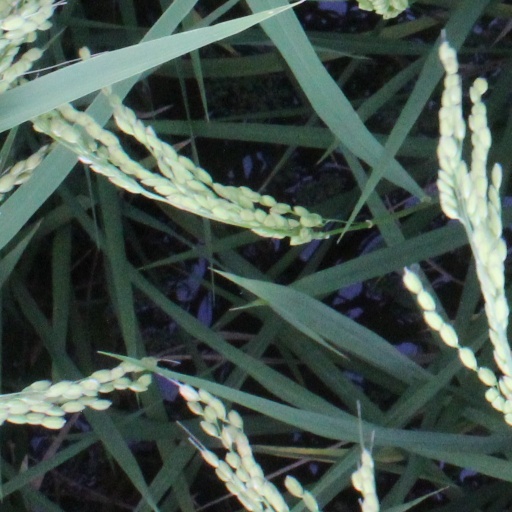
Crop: rice